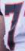
Number: 7